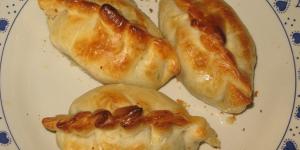
empanadillas argentinas con thermomix